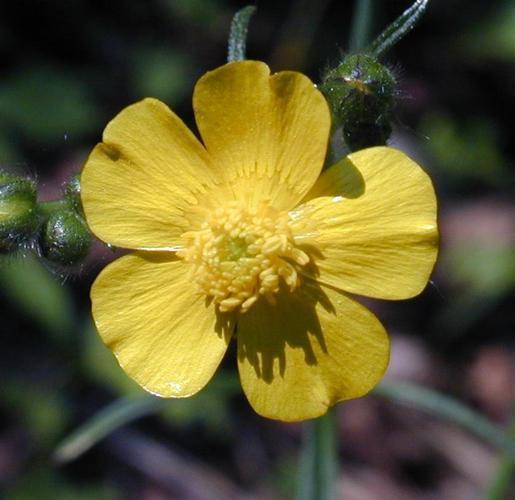
Label: buttercup